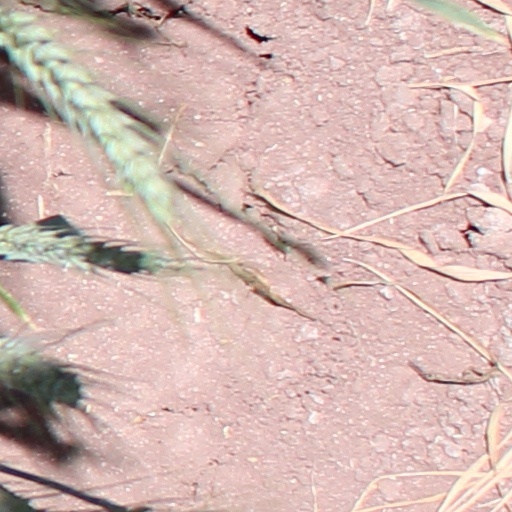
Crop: wheat